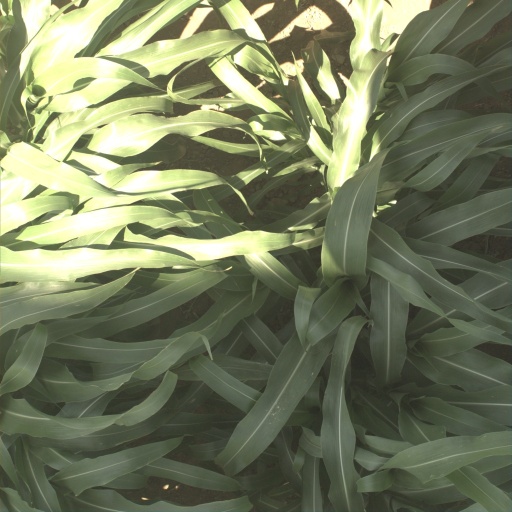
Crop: sorghum